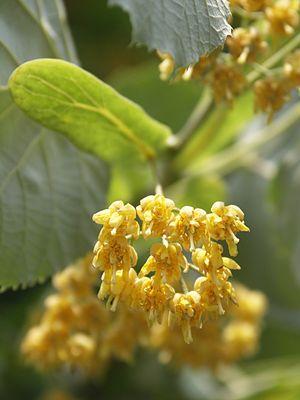
Le genre Tilia regroupe les tilleuls, des arbres sauvages et ornementaux dont les fleurs odorantes et les bractées sont utilisées en infusions apaisantes et calmantes. Ils sont plantés surtout dans les parcs, le long des avenues et sur les places publiques pour leur port et l'ombrage qu'ils fournissent, mais peuvent également se rencontrer en forêt, particulièrement dans les régions calcaires. Les tilleuls appartiennent à la famille des Tiliaceae selon la classification classique, ou à celle des Malvaceae selon la classification phylogénétique.